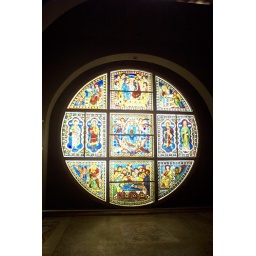
The original rose window from the Duomo in Siena which is now housed in the museum. Oldest stained glass window in Italy.